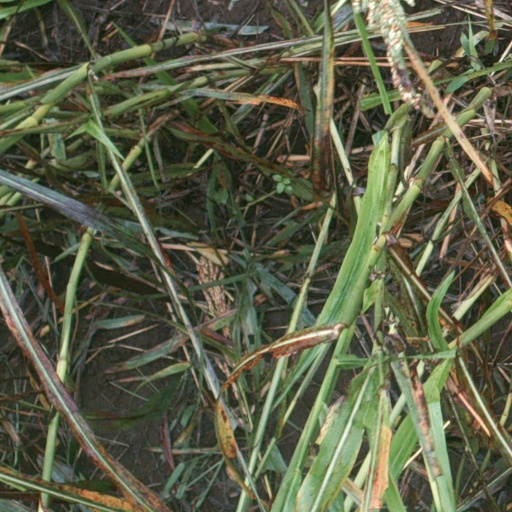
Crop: sorghum